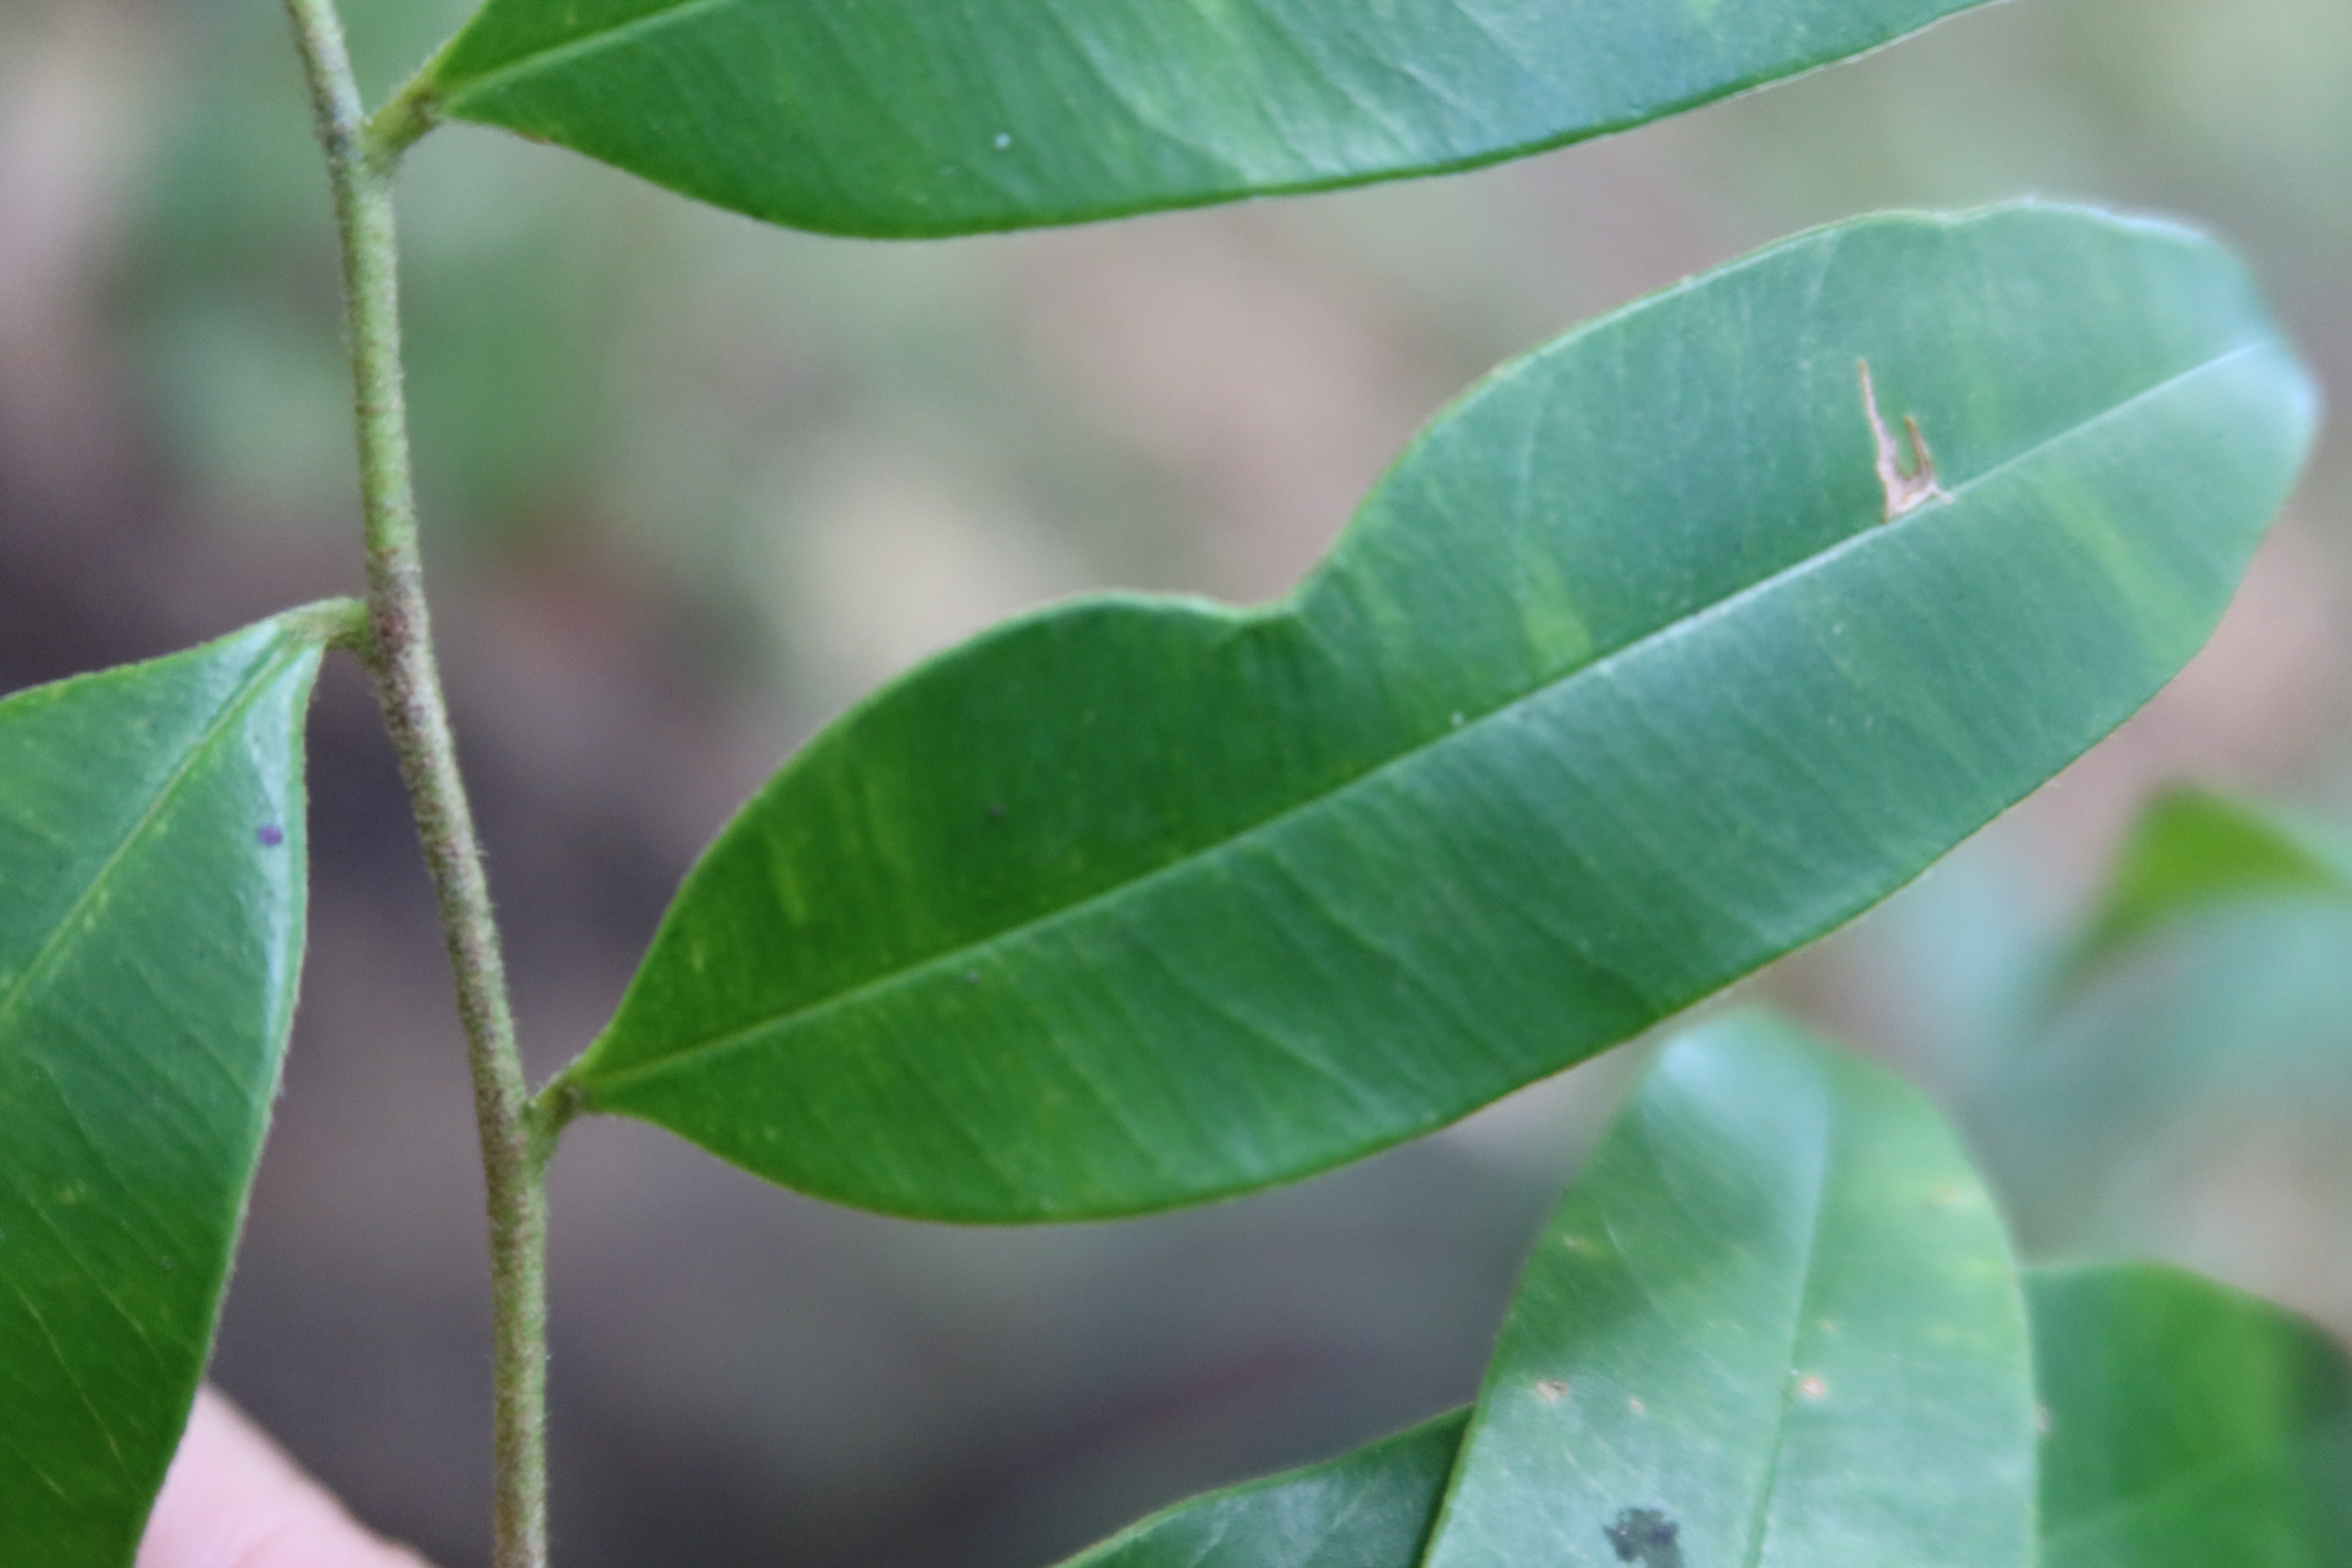
Label: Mosaic Viruses